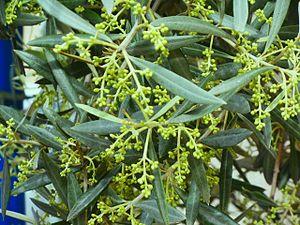
Olea europaea europaea europaea cultivar Lucquier (Montpellier, 2/05/2013 av. M. d'Angoulème)
L'olive lucques, est une variété d'olive du Languedoc ayant une forme caractéristique en croissant de lune, elle est excellente pour faire des olives de table et de l'huile.